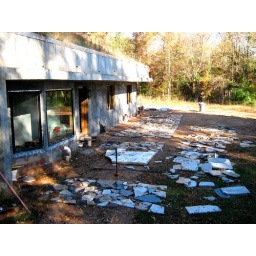
Laying out pieces of broken stone within outline template of wall formed by rebar lain on ground.